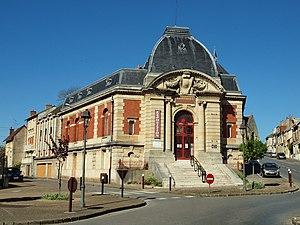
Rethel (Ardennes, France)